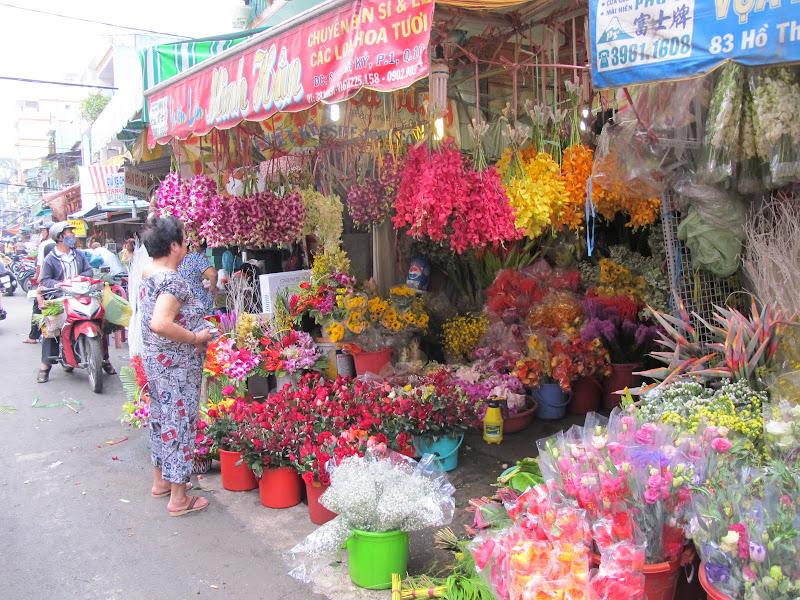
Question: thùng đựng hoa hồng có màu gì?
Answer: thùng đựng hoa có màu đỏ